Scandinavian Ferry Lines

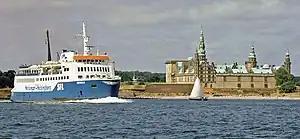
M/S Ursula in Helsingør, 1983

Scandinavian Ferry Lines or SFL became the new name when AB Linjebuss shipping line, LB, operating the northern Øresund, the HH Ferry route in competition with DSB, merged with shipping line "Svenska Rederi AB Öresund - Sundfart" which operated in the southern part of Øresund, between Limhamn (a southern Malmö borough) and Dragør just south of Copenhagen Airport The new joint name appeared in 1981.